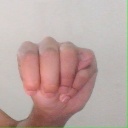
अक्षर: म